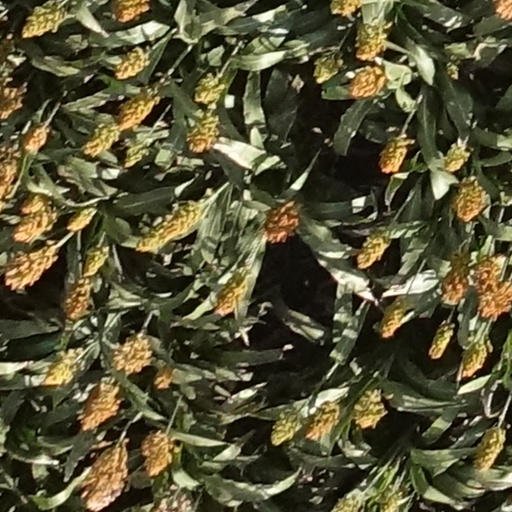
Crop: sorghum